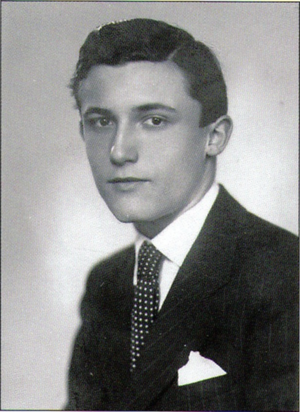
János Pilinszky, né le 25 novembre 1921 à Budapest et mort le 27 mai 1981 dans la même ville, est un poète et dramaturge hongrois.